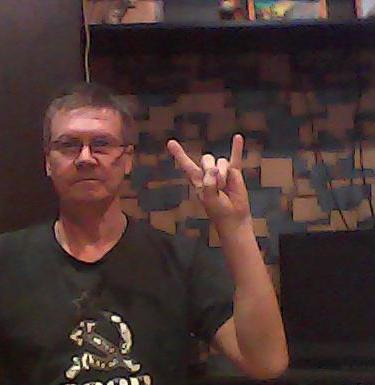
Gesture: rock